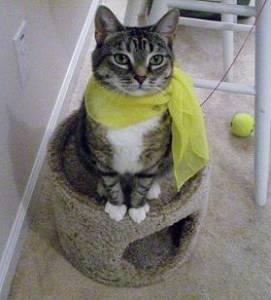
Bengal